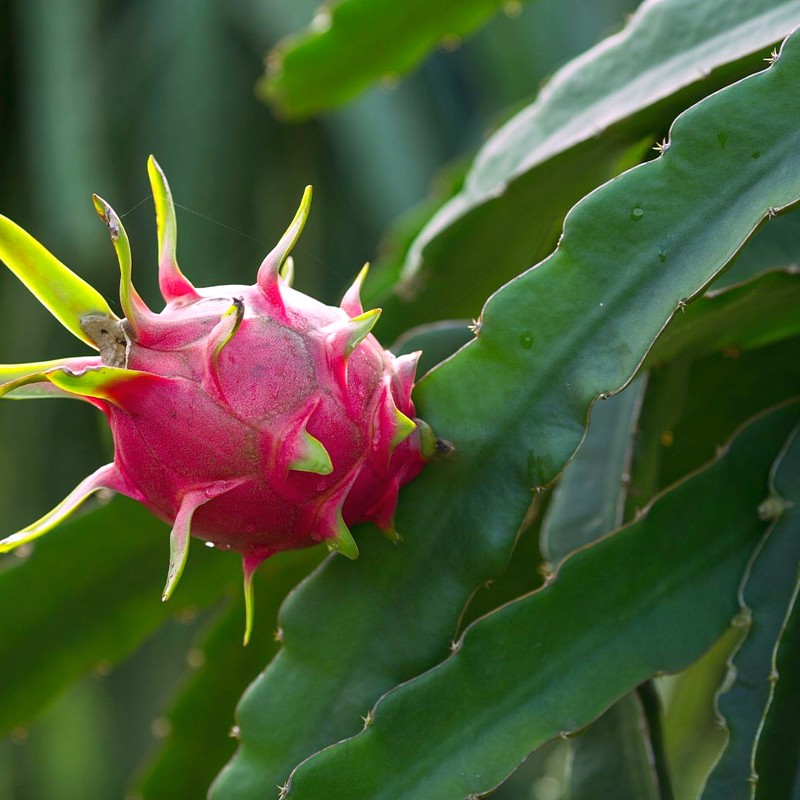
Label: Fresh Dragon Fruit